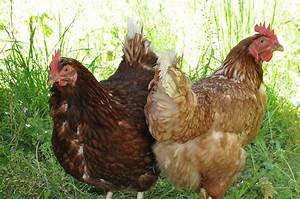
Label: chicken